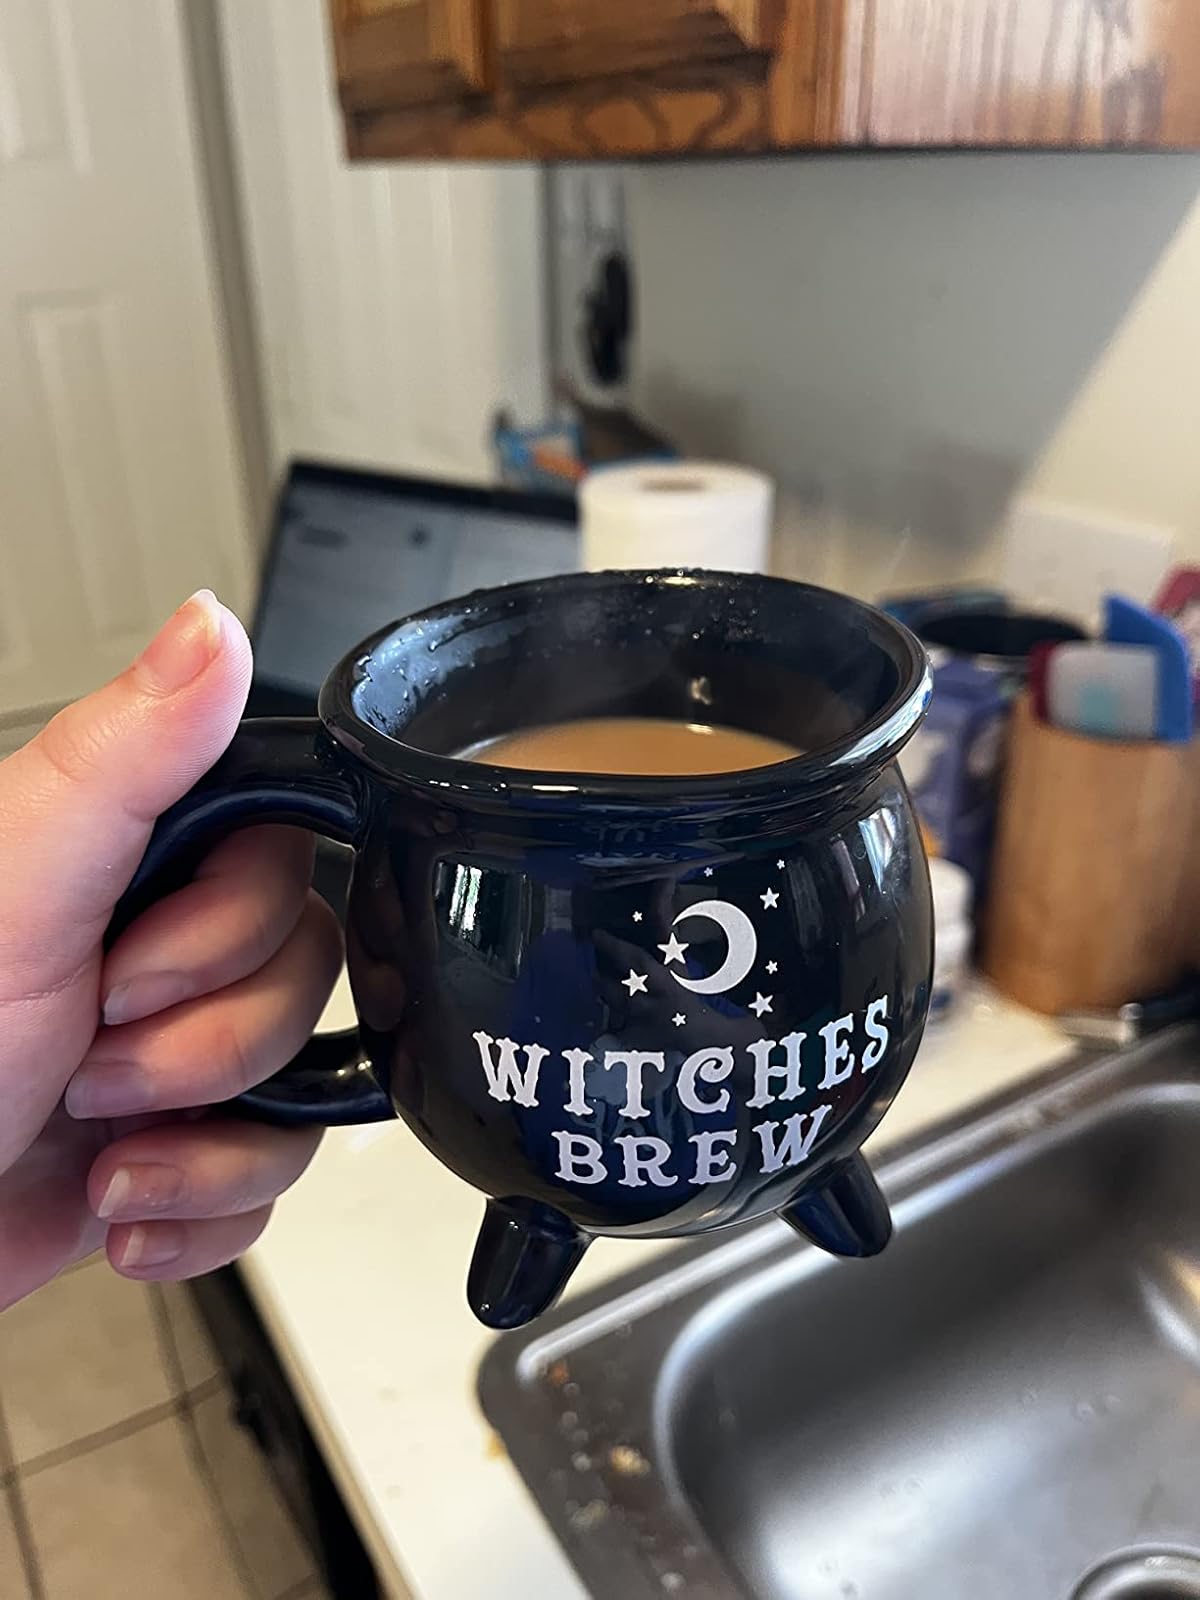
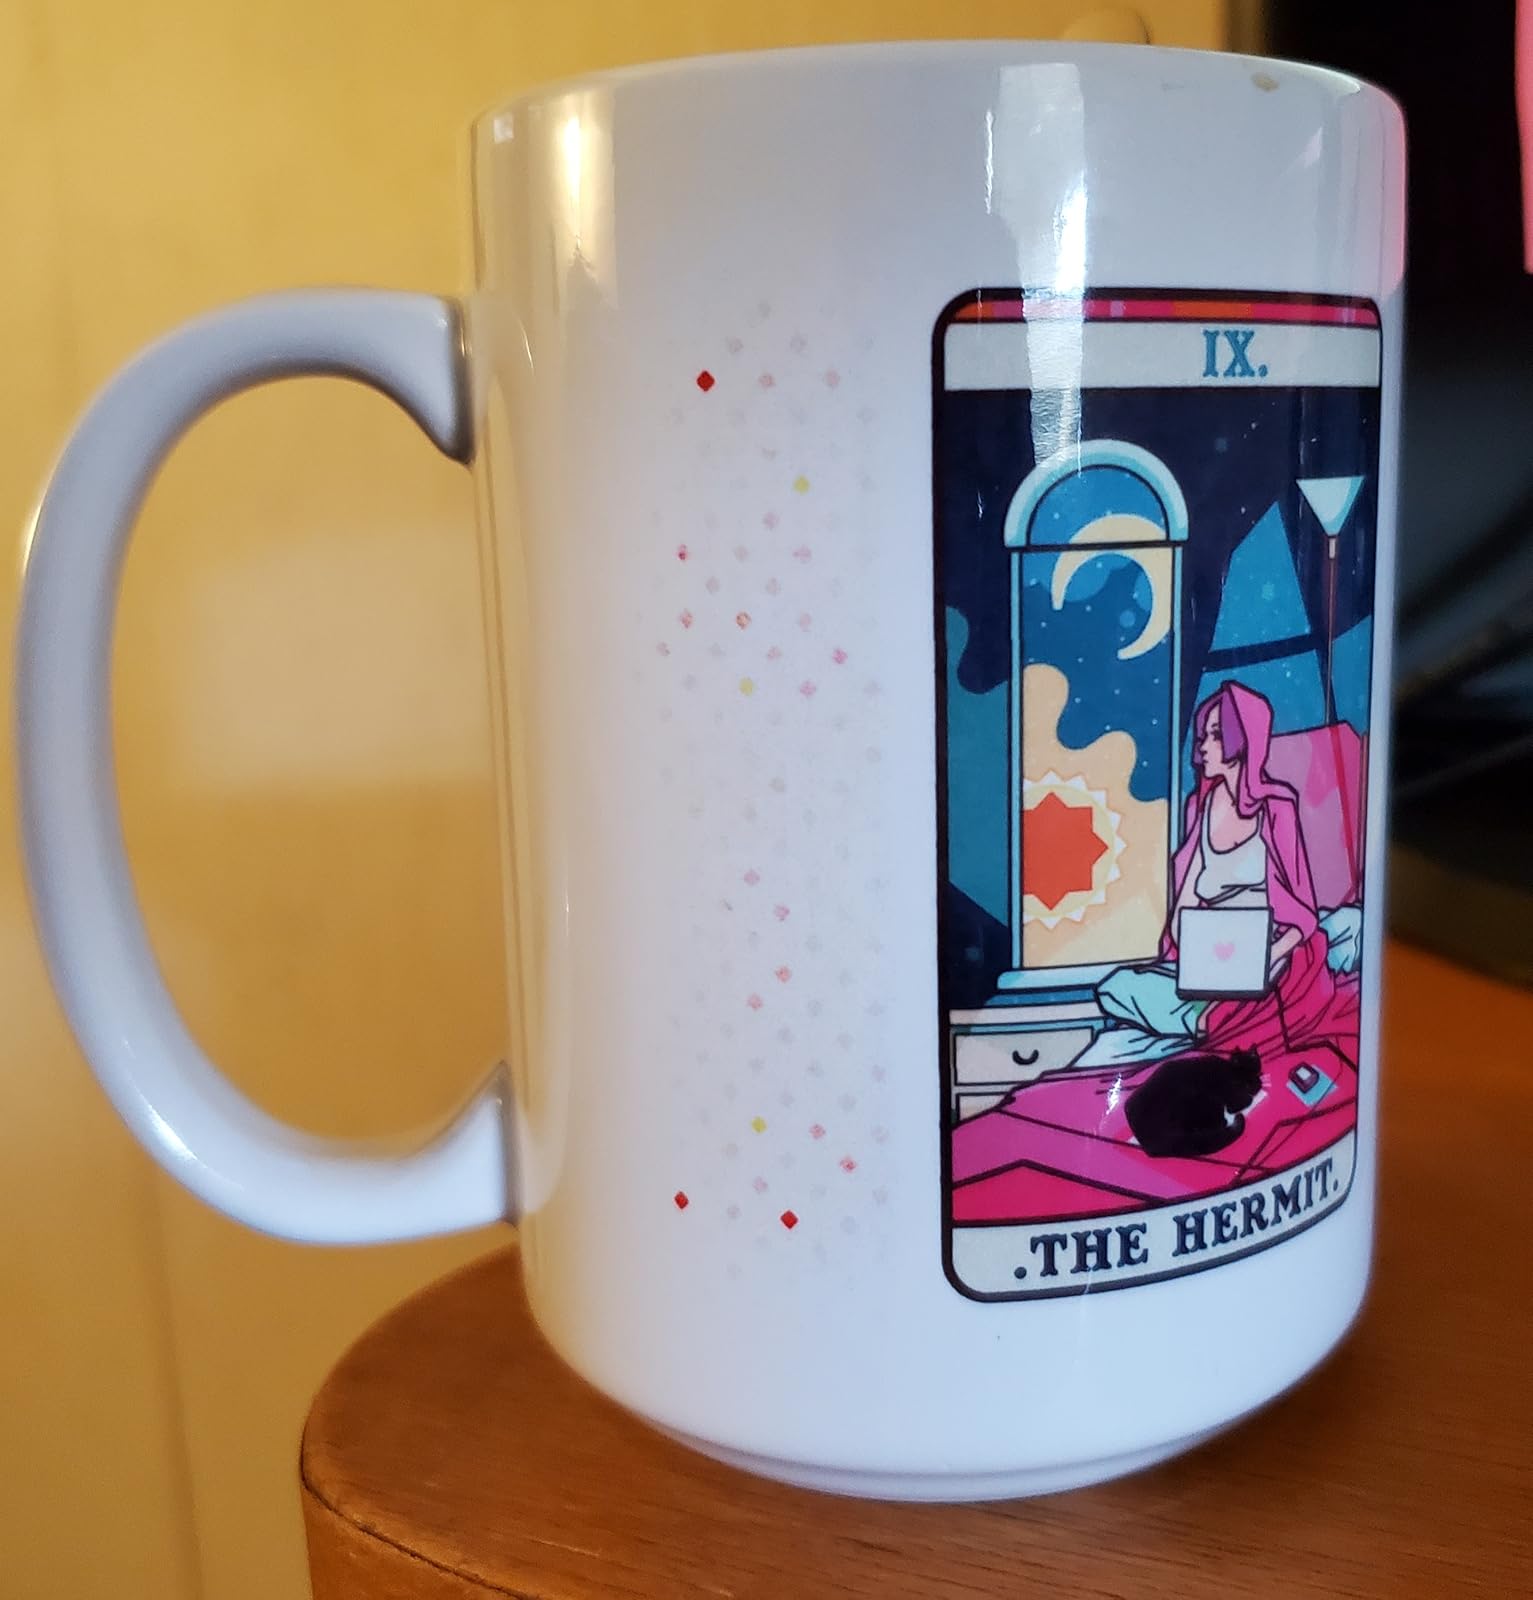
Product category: items_mug
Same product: no